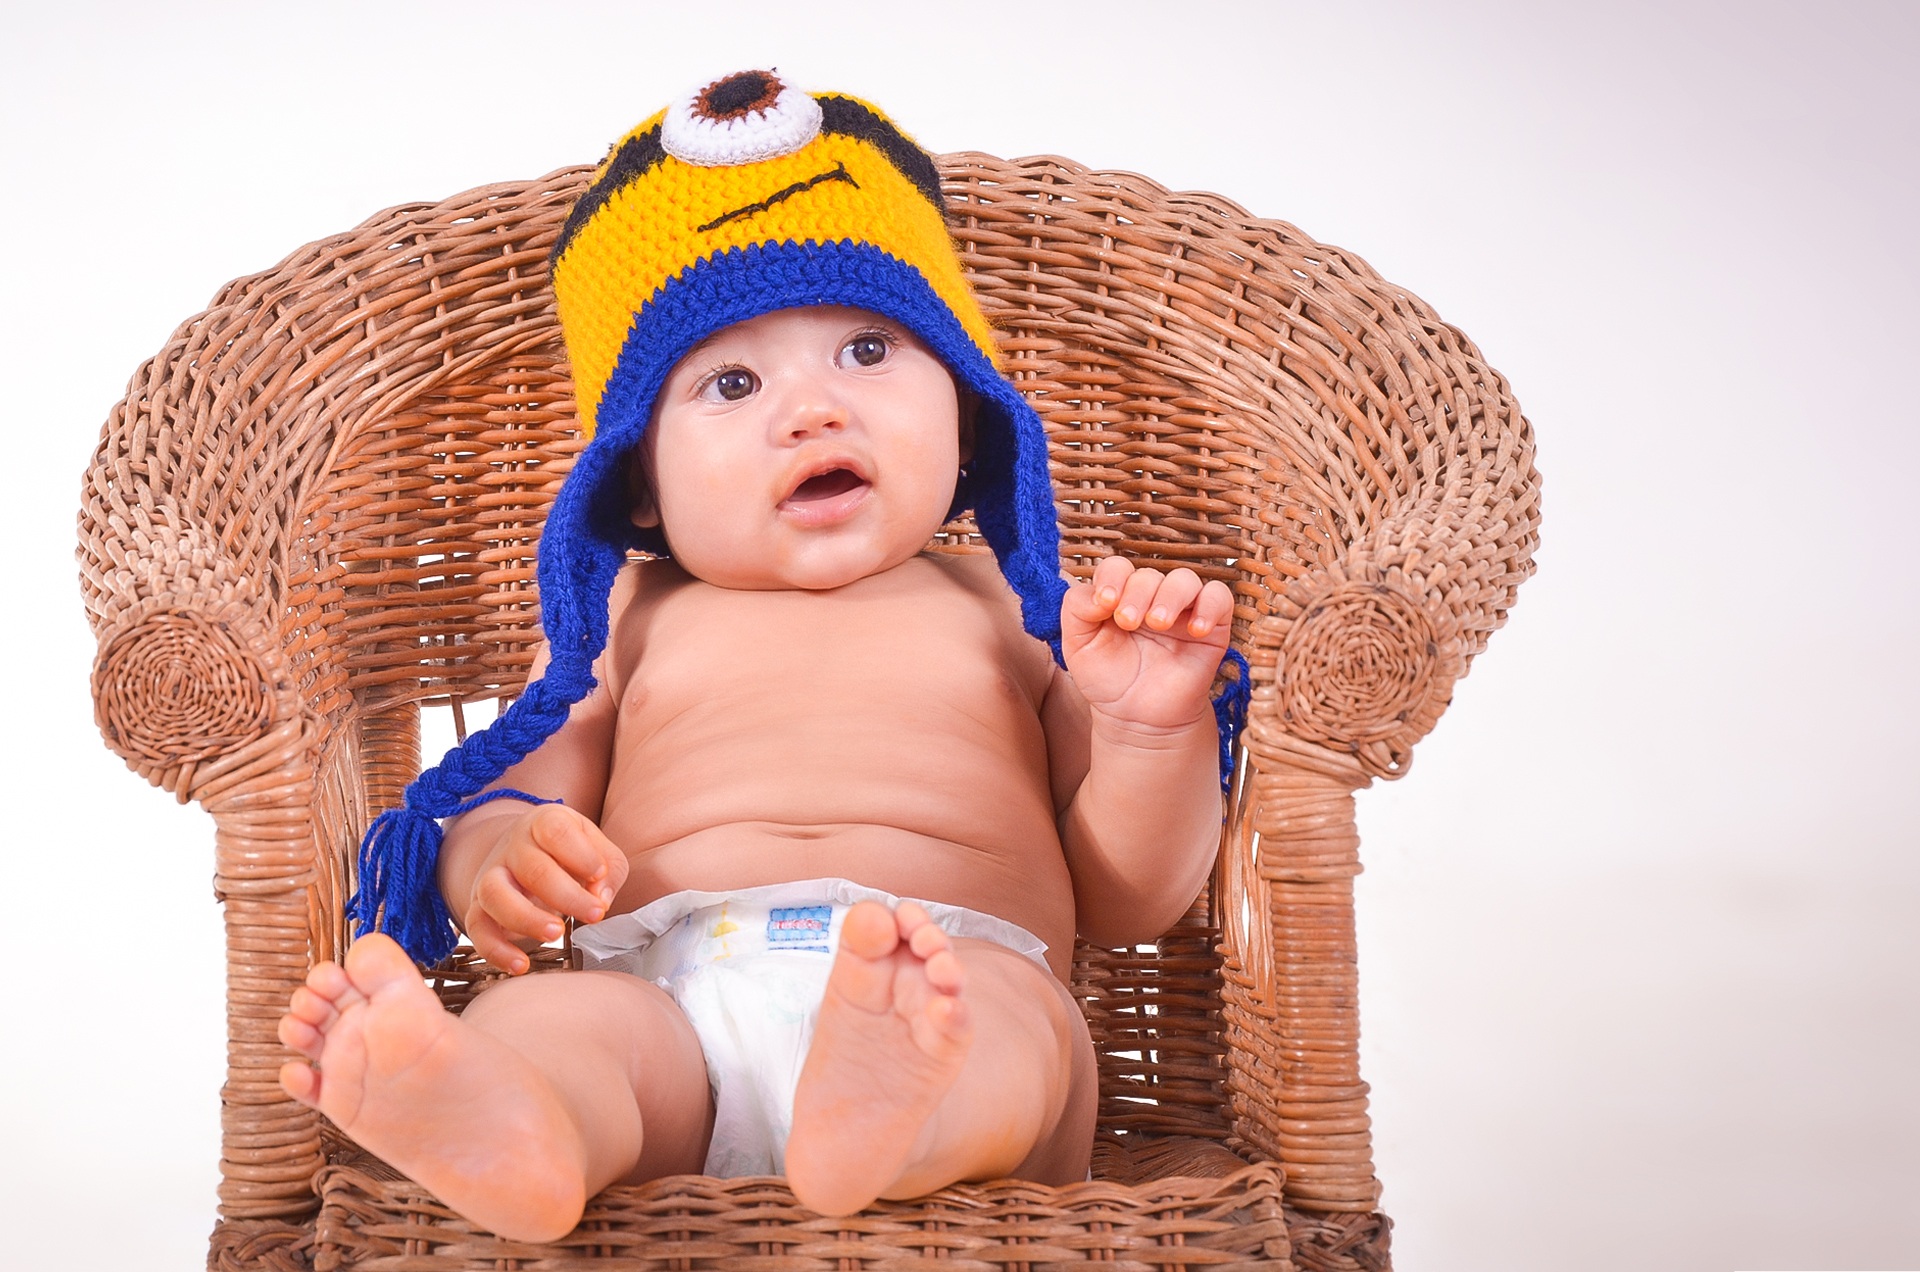
hand, person, hair, love, finger, sitting, child, clothing, baby, life, mouth, son, single, infant, joy, human positions